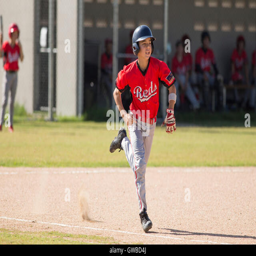
a teenage boy runs the bases during a baseball game